Wilson's disease

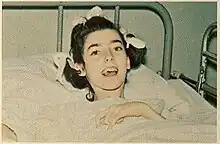
Girl with Wilson's disease showing neurological symptoms

About half of the people with Wilson's disease have neurological or psychiatric symptoms. Most initially have mild cognitive deterioration and clumsiness, as well as changes in behavior. Specific neurological symptoms usually then follow, often in the form of parkinsonism (lead-pipe or cogwheel rigidity, bradykinesia, and postural instability) with or without a typical hand tremor, masked facial expressions, slurred speech, ataxia (lack of coordination), or dystonia (twisting and repetitive movements of part of the body). Seizures and migraine appear to be more common in Wilson's disease. A characteristic tremor described as "wing-beating tremor" is encountered in many people with Wilson's; this is absent at rest but can be provoked by abducting the arms and flexing the elbows toward the midline.